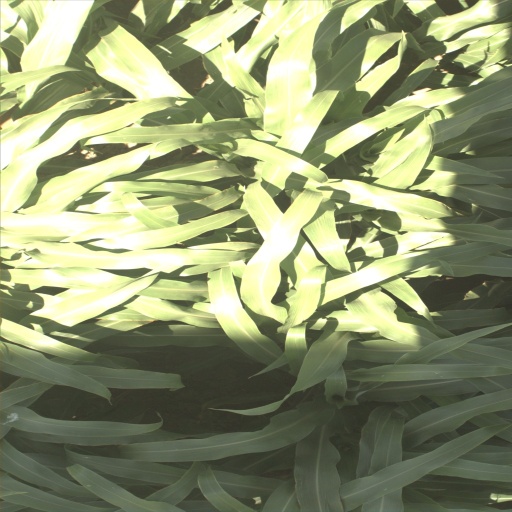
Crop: sorghum